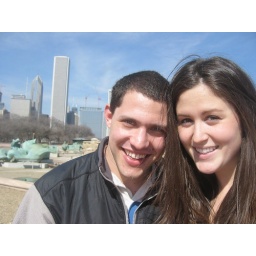
We walked from Soldier field to the john Hancock building in 5 hours.